Vermont/Beverly station

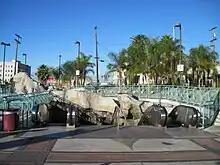
The entrance of the station with its natural-looking rock formations

Vermont/Beverly, like many of the B Line stations, was designed by an artist/architect team. For this station, artist George Stone collaborated with architects Anil Verma Associates. Their design features natural-looking rock formations on all levels of the station, which purposefully contrast with the glass-clad columns soaring from the station platform.